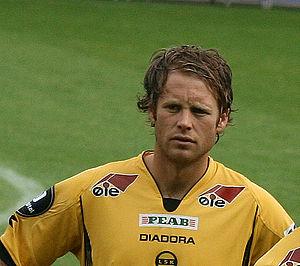
Simen Brenne est un footballeur norvégien, né le 17 mars 1981 à Fredrikstad en Norvège. Il évolue comme milieu offensif.